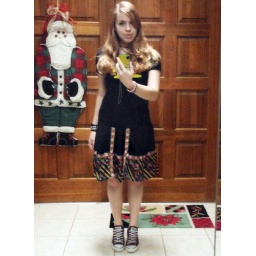
So it's more of a dress with a shirt thrown over it. I'm uh... cool like that.